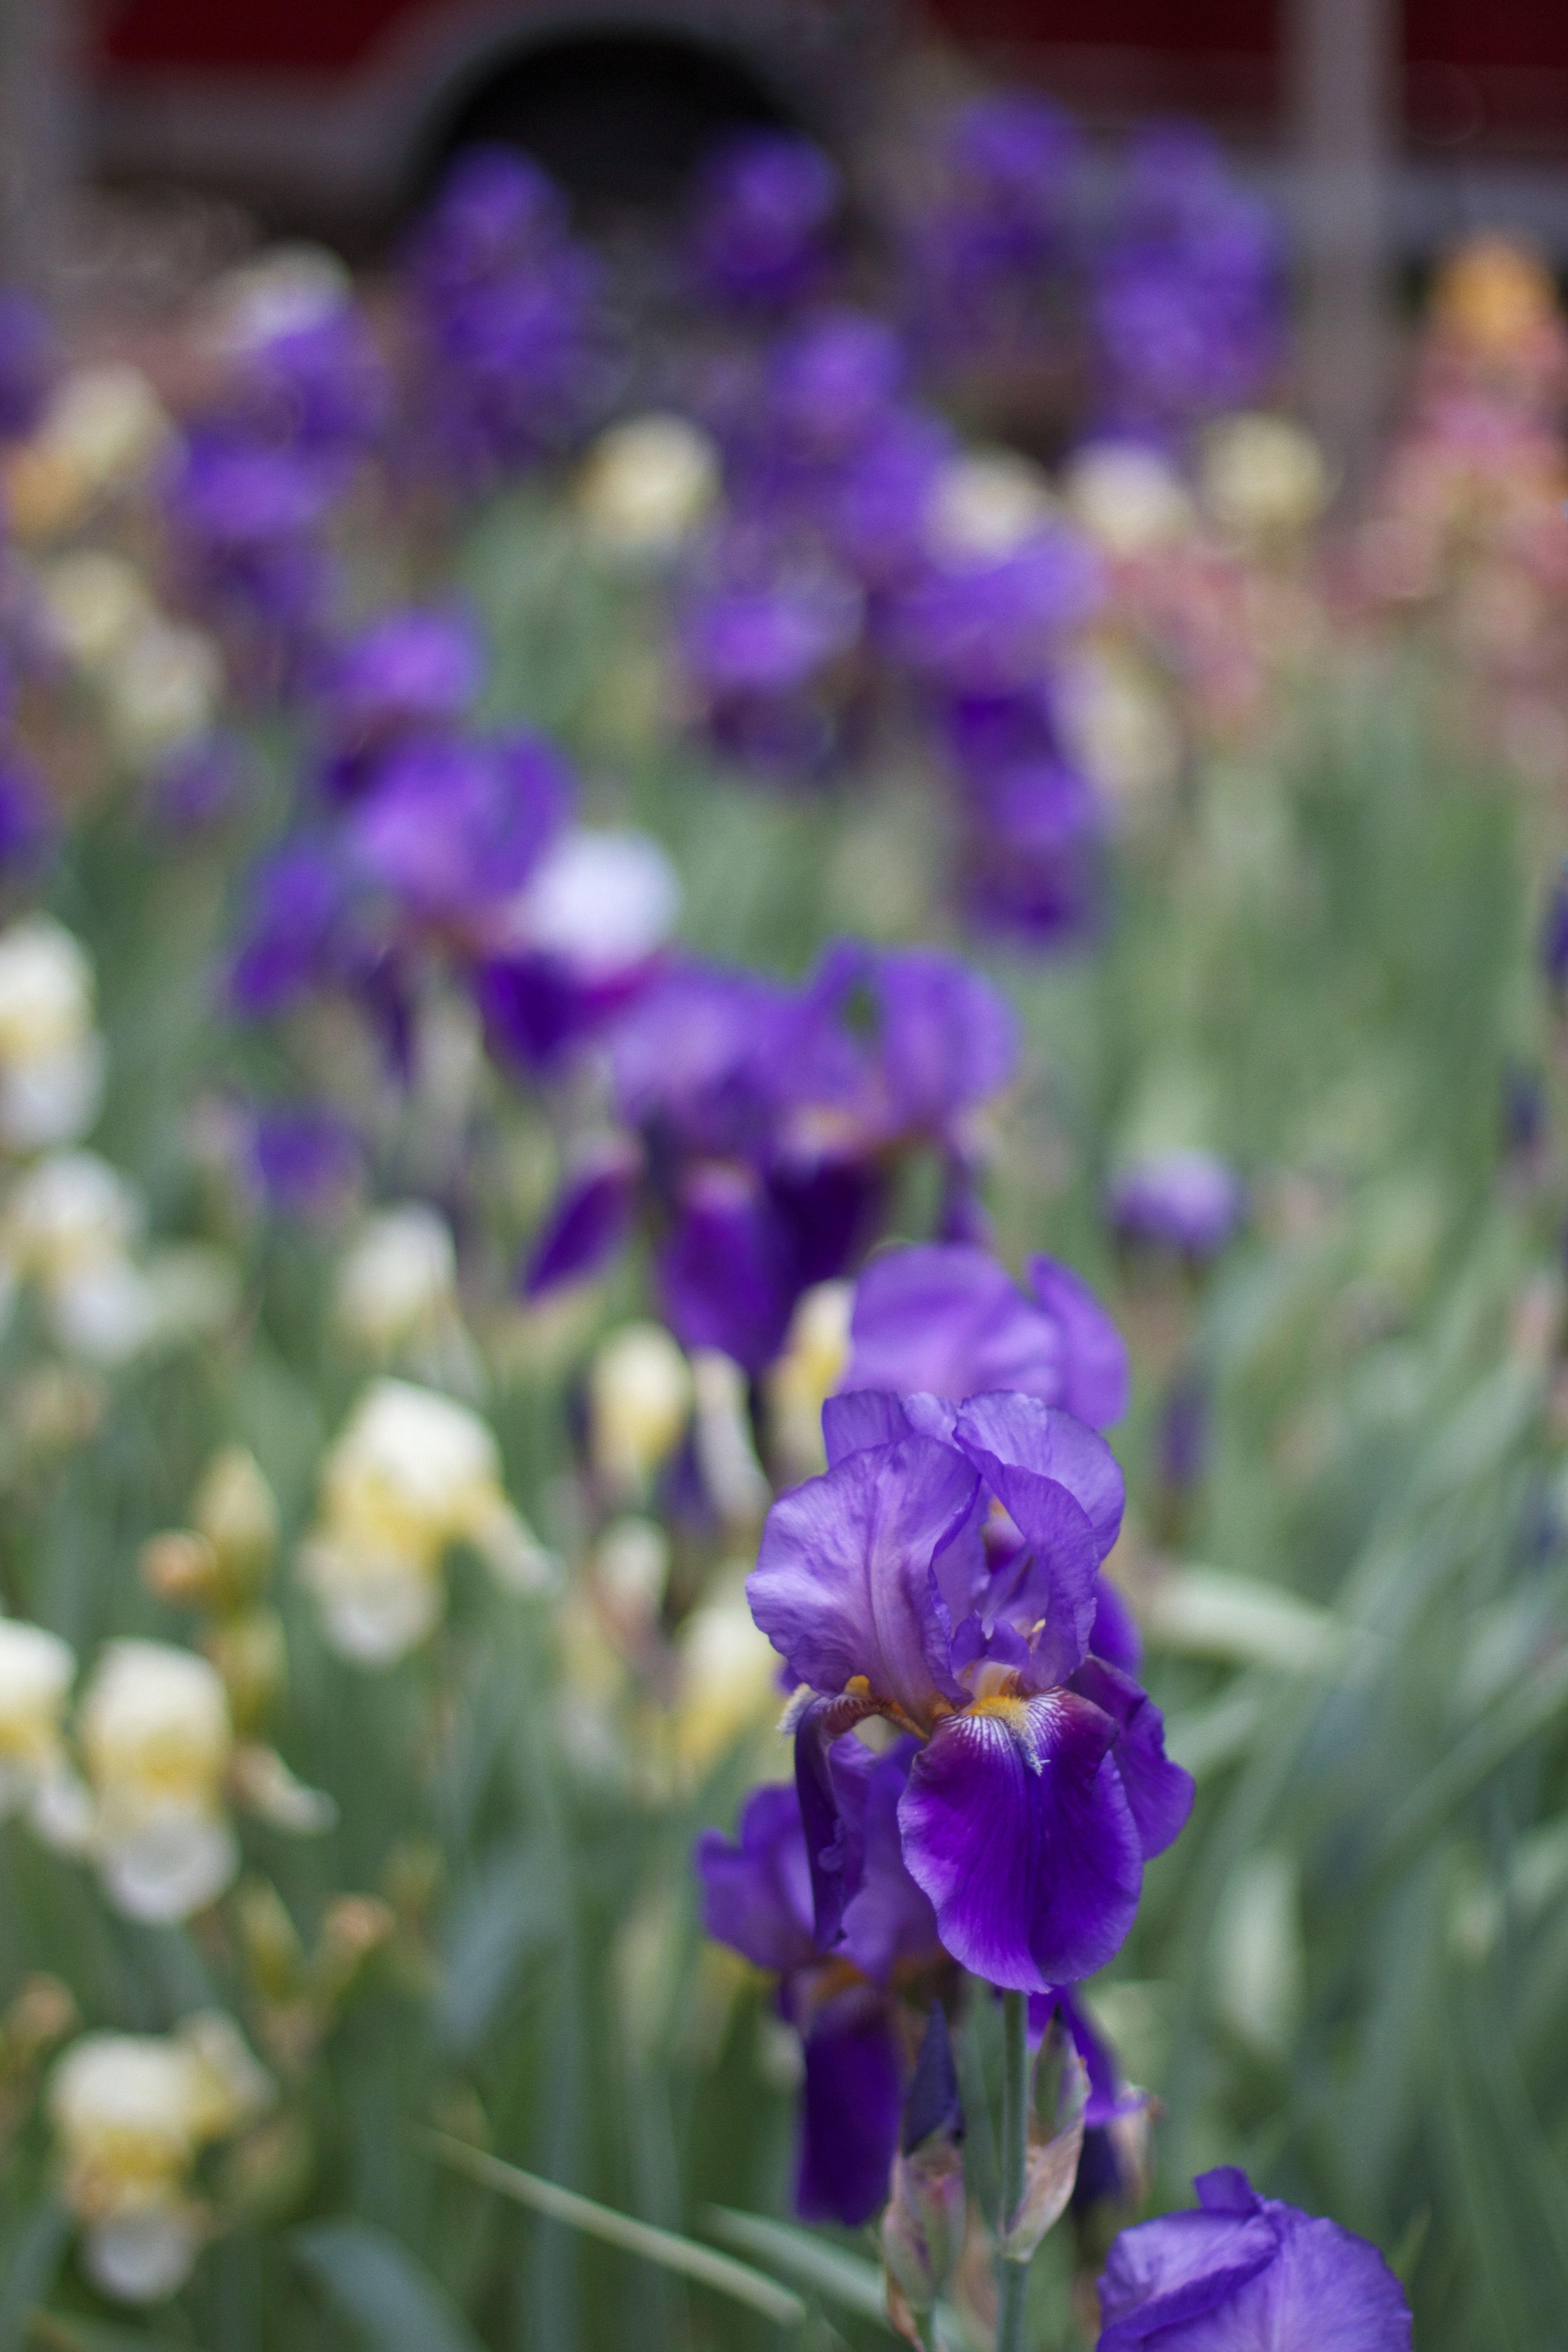
plant, flower, botany, flora, lavender, wildflower, iris, flowering plant, annual plant, land plant, violet family, english lavender